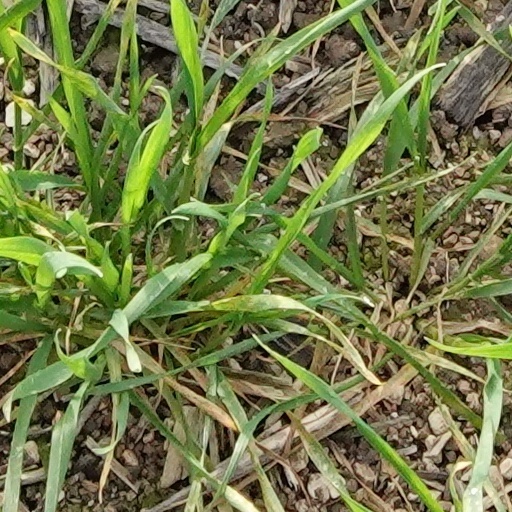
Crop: wheat